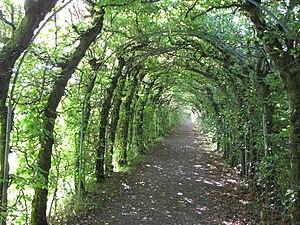
Plantée en 1885 et longue de 573 m, elle est l’une des plus longues d’Europe. Elle fut restaurée par les élèves du Centre provincial d’Enseignement agronomique de La Reid sur le site duquel elle se situe. This is a photo of a monument in Wallonia, number: 63076-CLT-0021-01
La Charmille du Haut-Marais ou Charmille du Haut-Maret est un site classé de la commune belge de Theux en province de Liège.